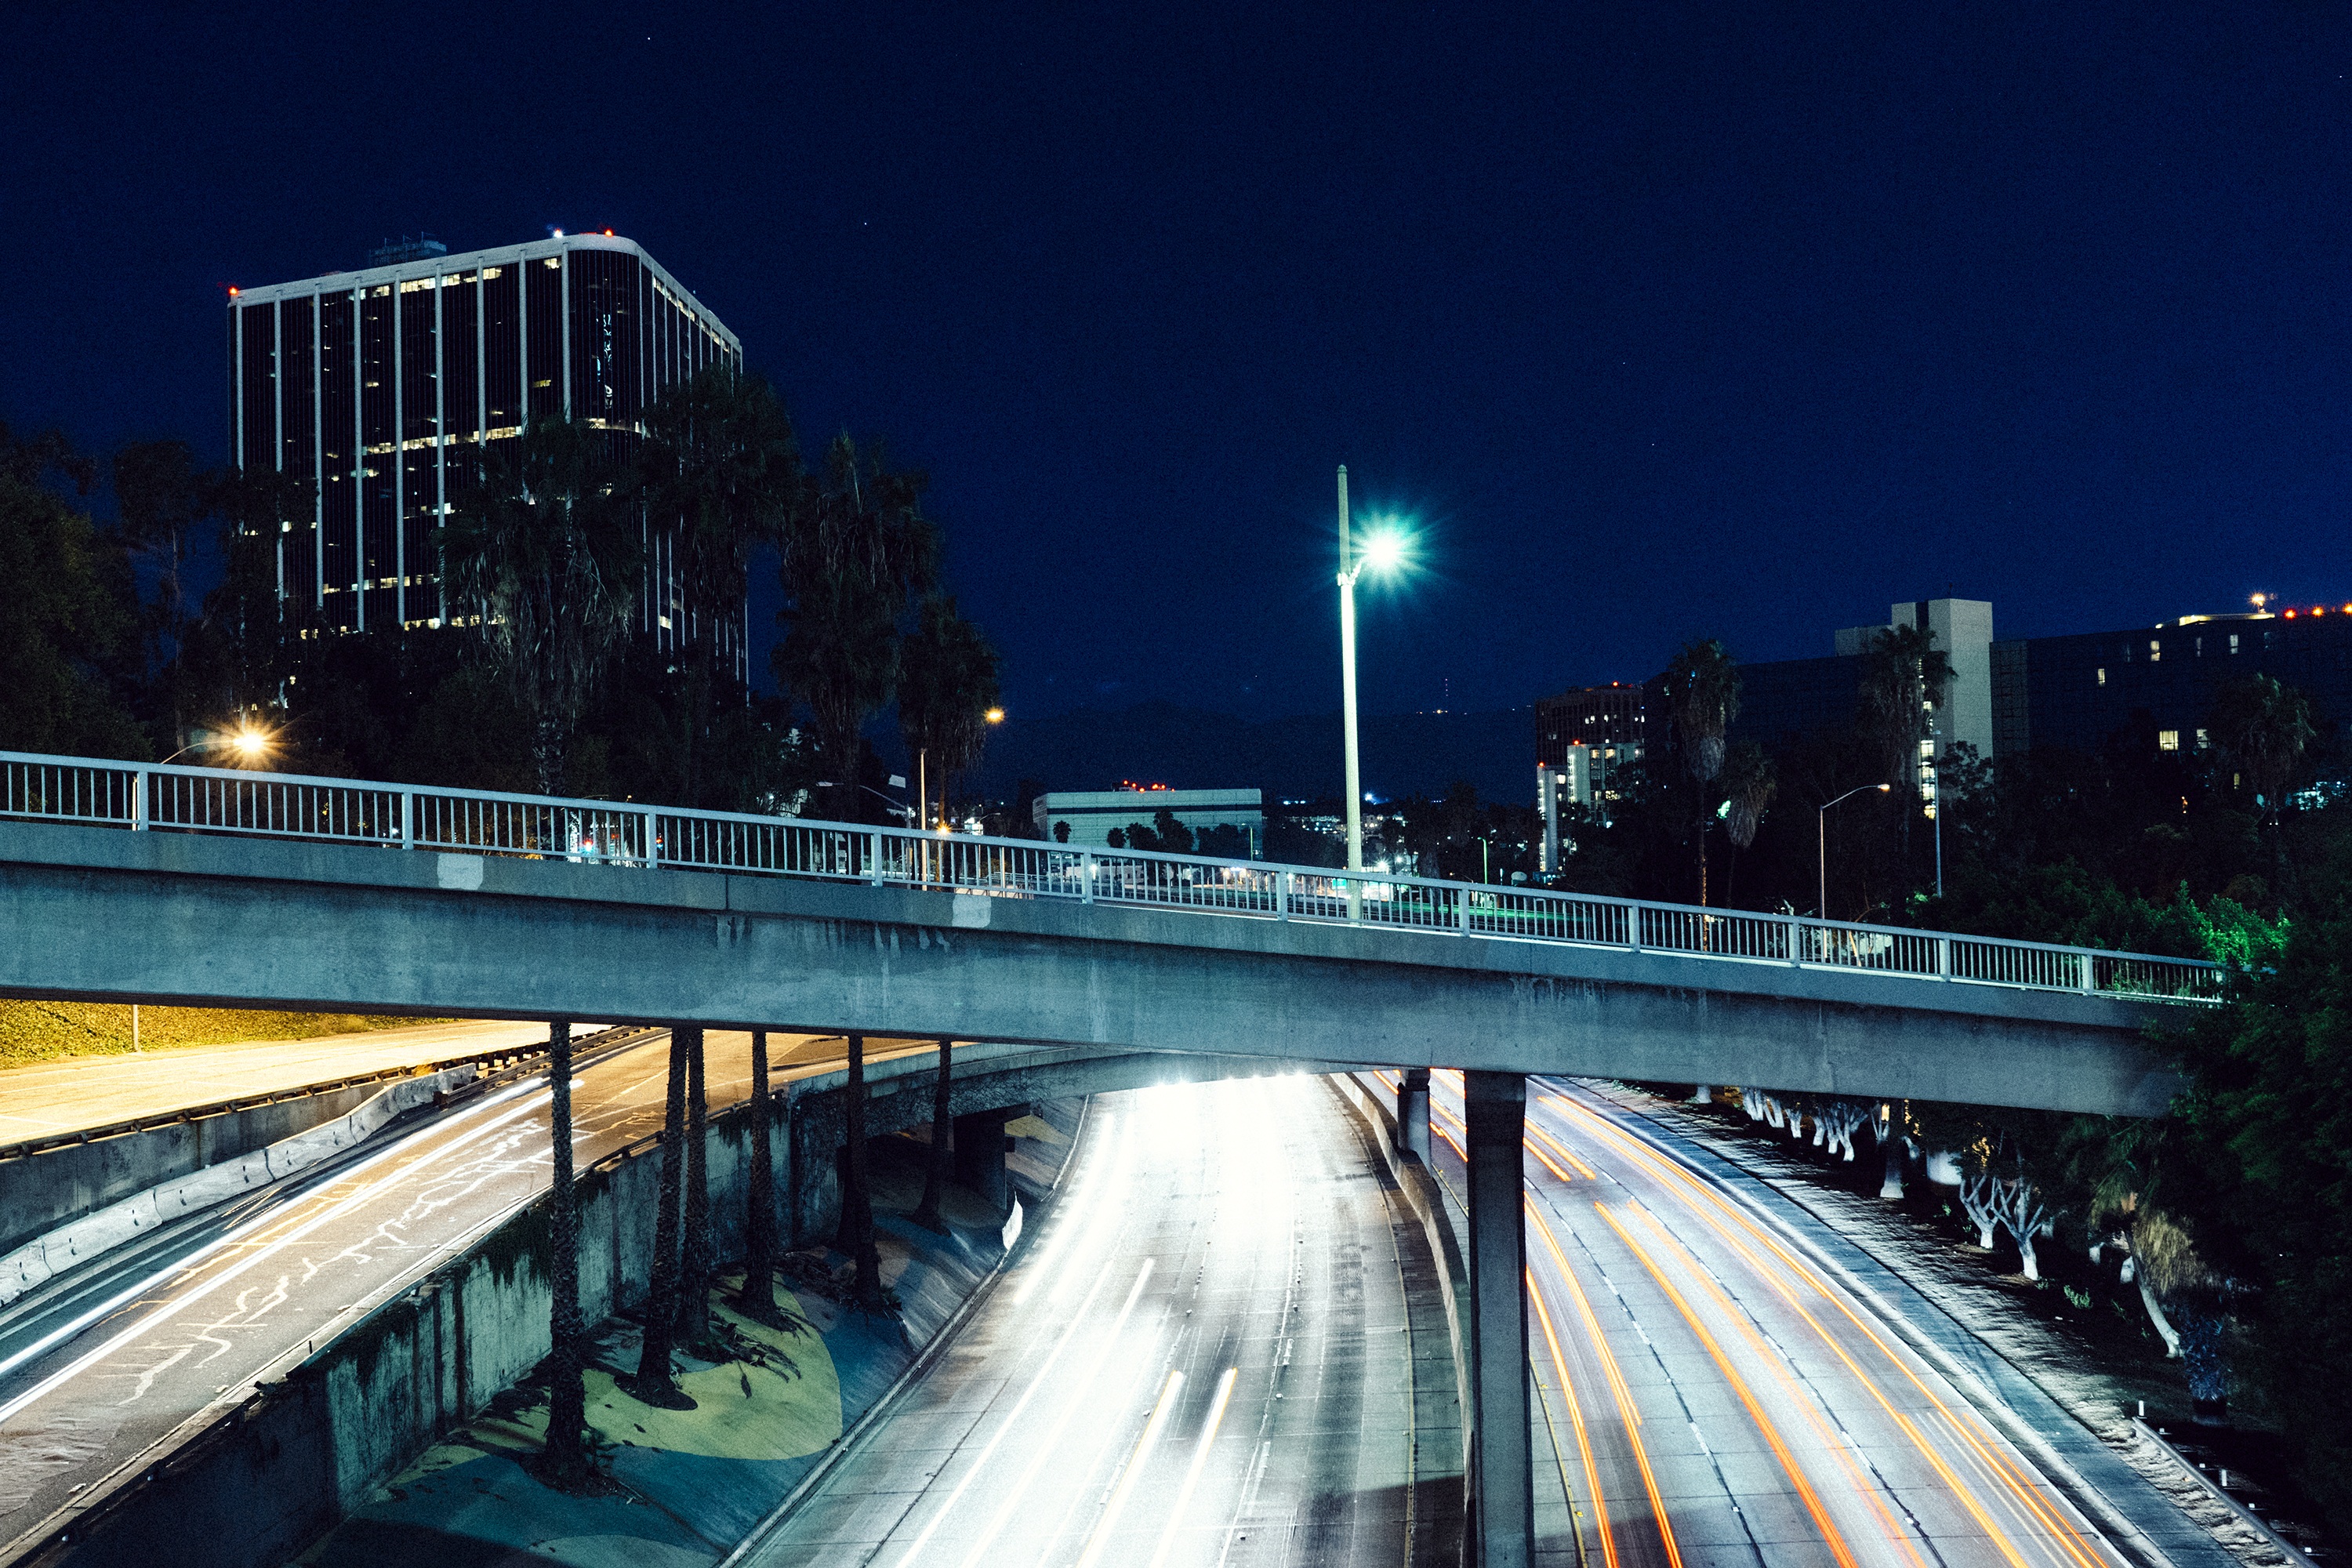
light, road, bridge, skyline, traffic, night, highway, building, city, skyscraper, urban, overpass, cityscape, downtown, dark, dusk, evening, reflection, landmark, metropolitan, lights, buildings, metropolis, offramp, urban area, lamp posts, human settlement, metropolitan area